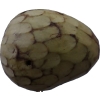
Label: cherimoya